Next Year in Argentina

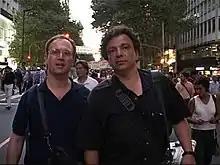

Next Year in Argentina (original title "El año que viene en... Argentina") is a 2005 documentary about diaspora Jews, who have either chosen to remain in Argentina or relocate to Israel. Argentine-Israeli filmmakers Jorge Gurvich and Shlomo Slutzky travel to Argentina to speak to those who have stayed behind.